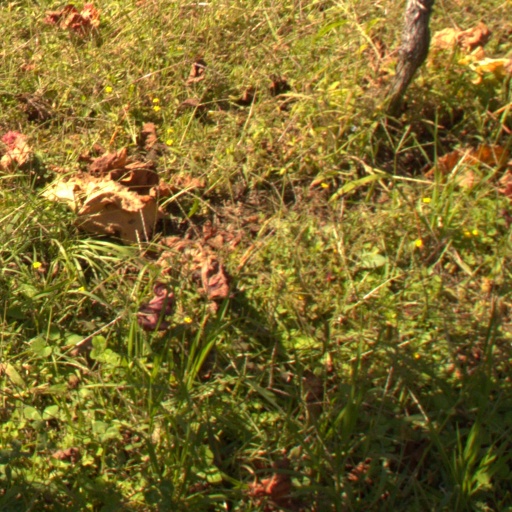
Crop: grape